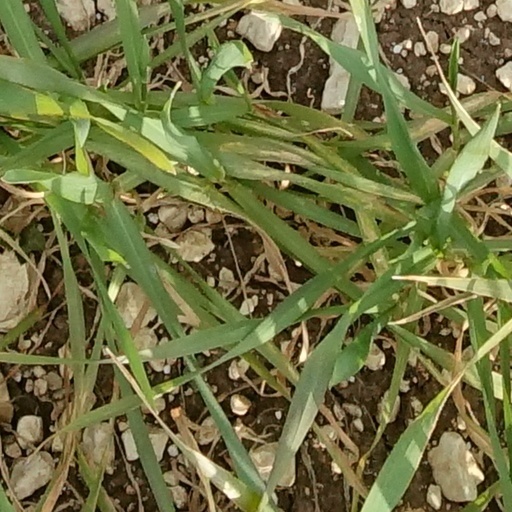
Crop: wheat